Jockey

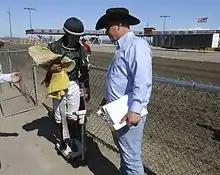
Jockey being weighed post-race, holding equipment

Jockeys must be light to ride at the weights which are assigned to their mounts. There are horse carrying weight limits that are set by racing authorities. The Kentucky Derby, for example, has a weight limit of including the jockey's equipment. The weight of a jockey racing on the flat usually ranges from . Despite their light weight, they must be able to control a horse that is moving at and weighs . Though there is no height limit for jockeys, they are usually fairly short due to the weight limits.